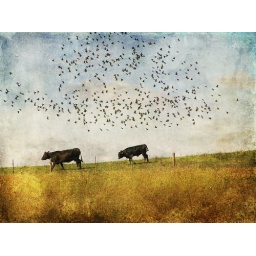
As the cows would walk through the field the birds upon the ground would soar into the air. A beautiful sight.